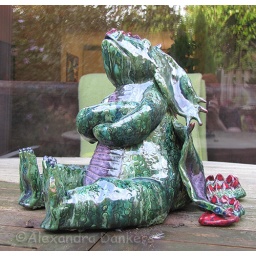
Mijn eerste keramiek werkstuk. Dit beeld is van klei gemaakt, afgebakken in de oven en naderhand geglazuurd.